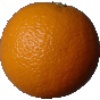
Label: orange